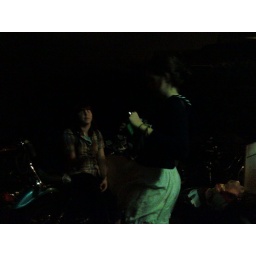
girls and motorcycles in the dark